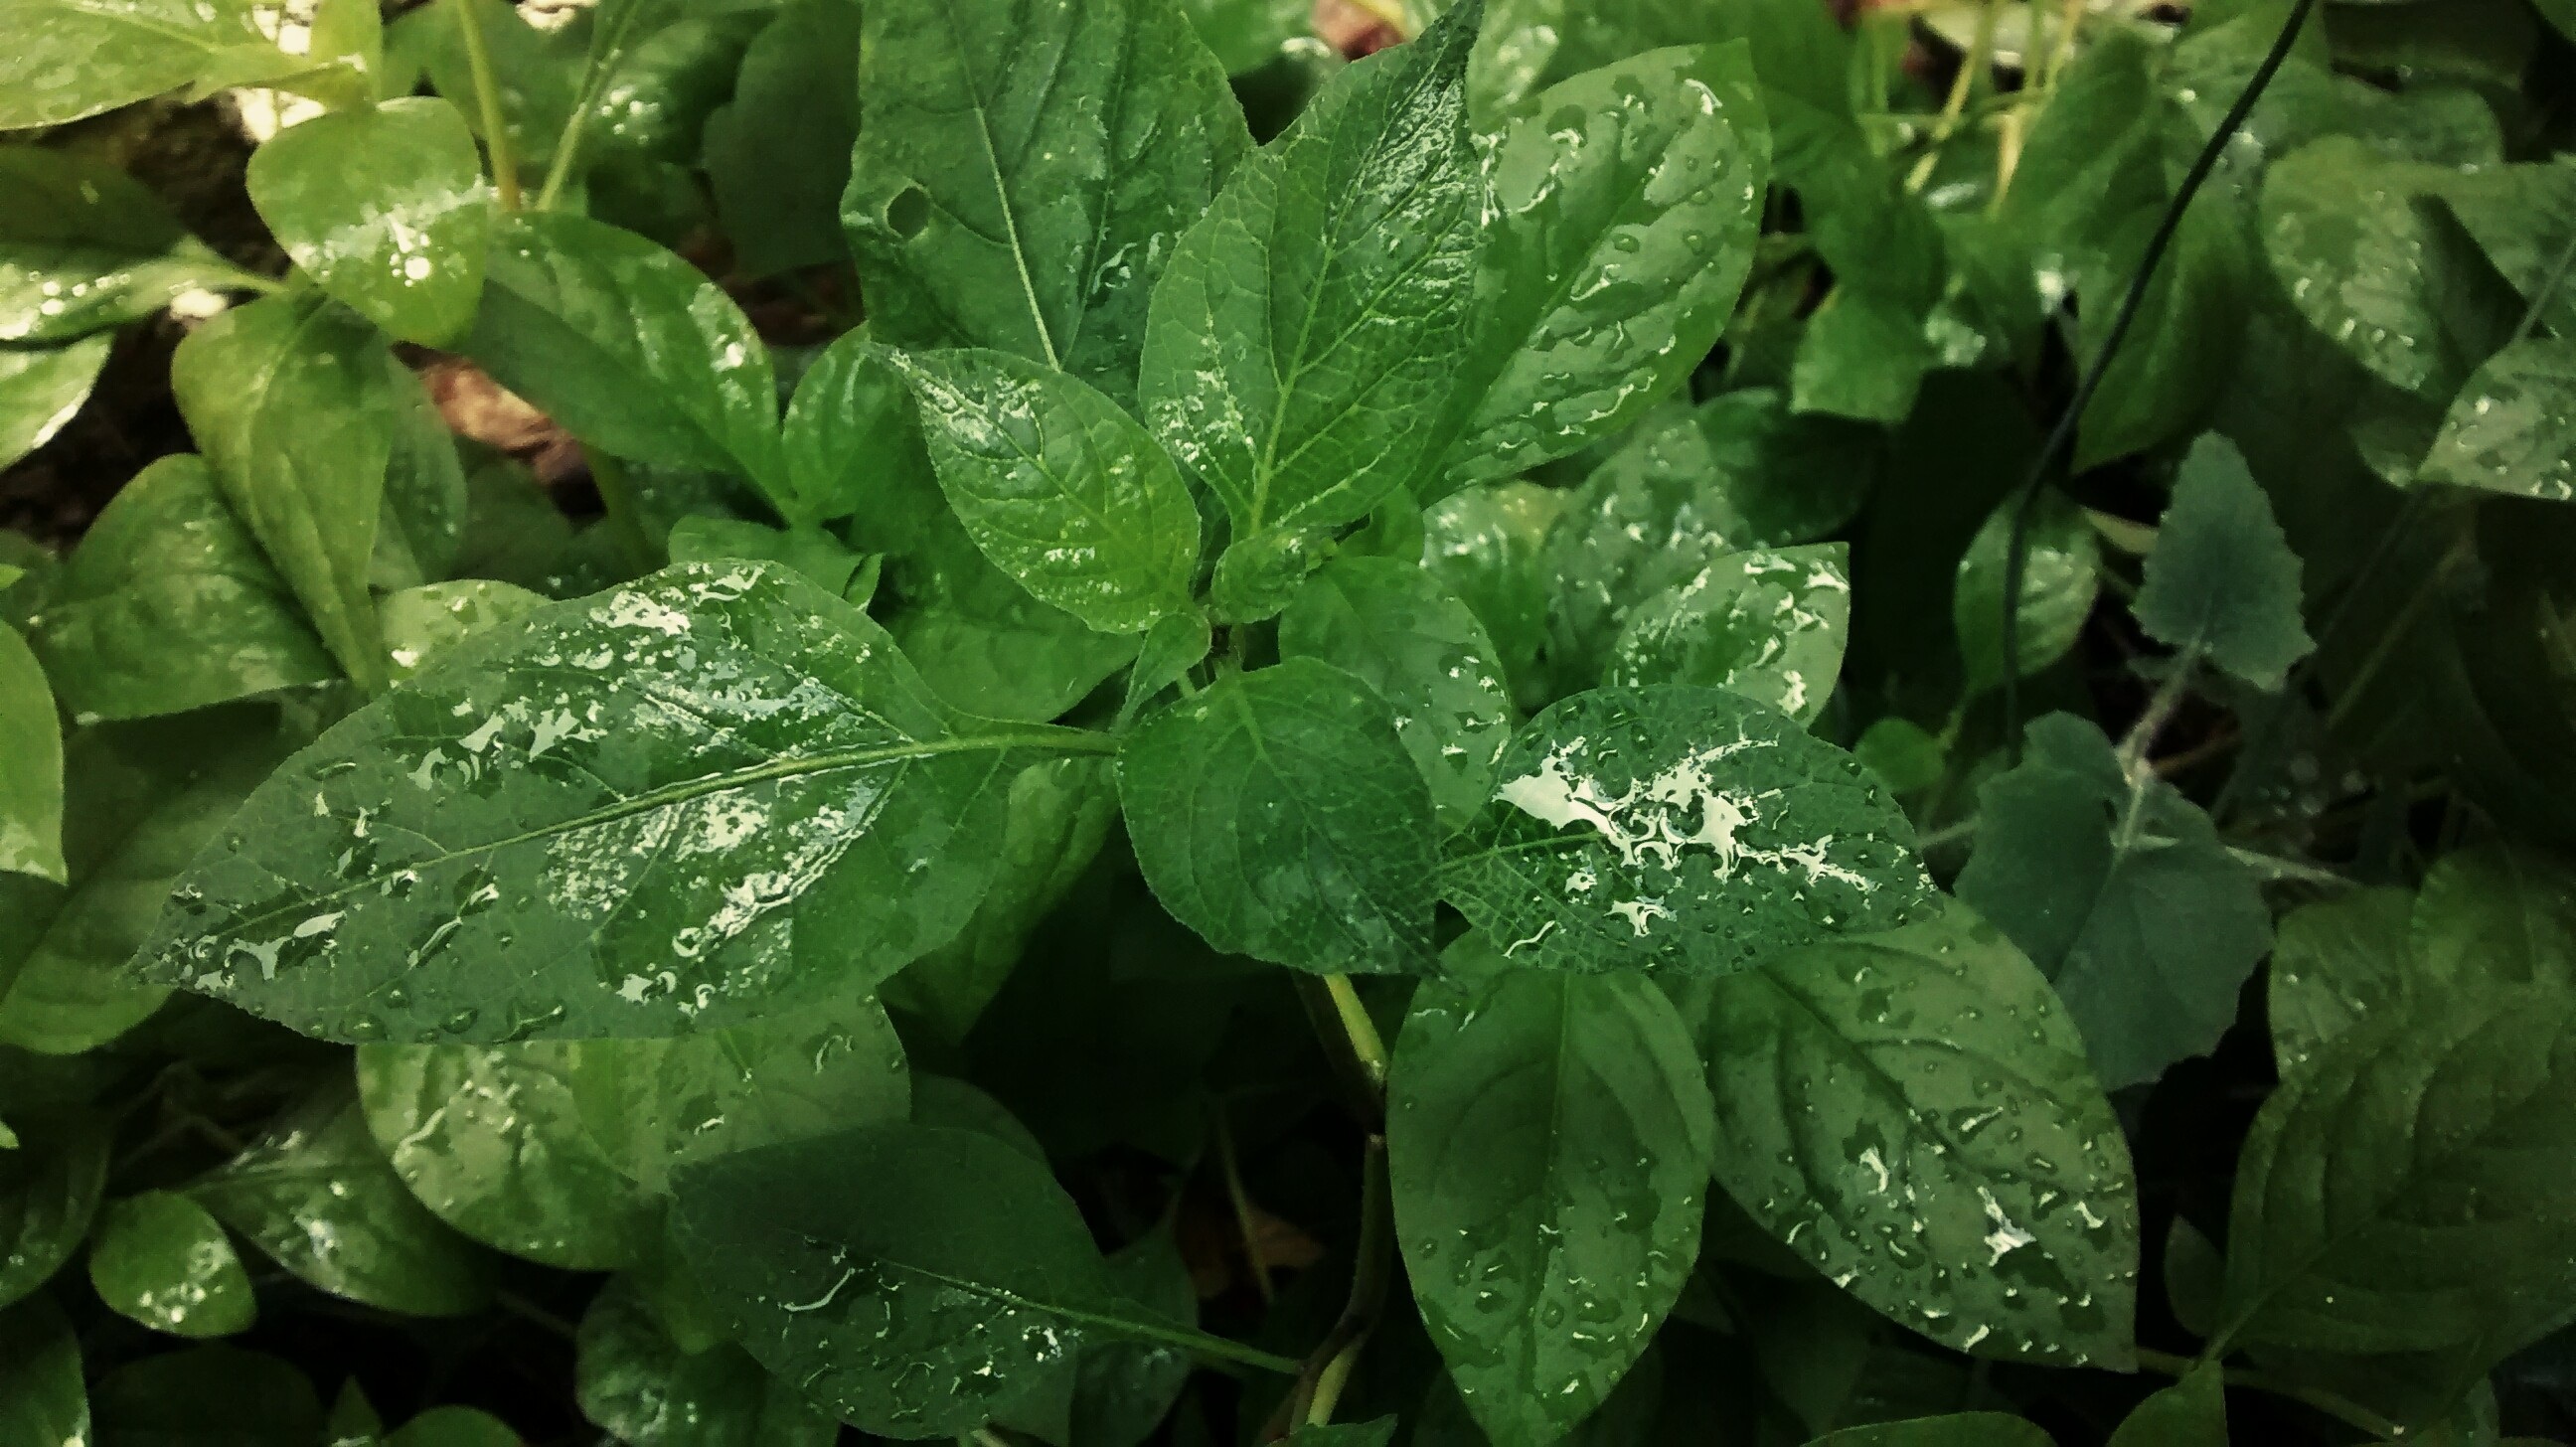
water, nature, dew, plant, rain, leaf, flower, wet, food, green, herb, produce, vegetable, botany, garden, flora, plants, ecology, shrub, green leaves, flowering plant, annual plant, land plant, leaf vegetable, malabar spinach, post rain